Idriss Déby

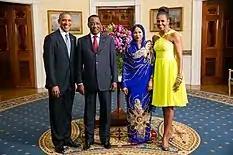
Idriss Déby with Obamas in August 2014

Faced with a growing threat from Boko Haram, Déby increased Chad's participation in the Multinational Joint Task Force (MNJTF), a combined multinational formation comprising units from Niger, Nigeria, Benin, and Cameroon. In August 2015, Déby claimed in an interview that the MNJTF has successfully "decapitated" Boko Haram.